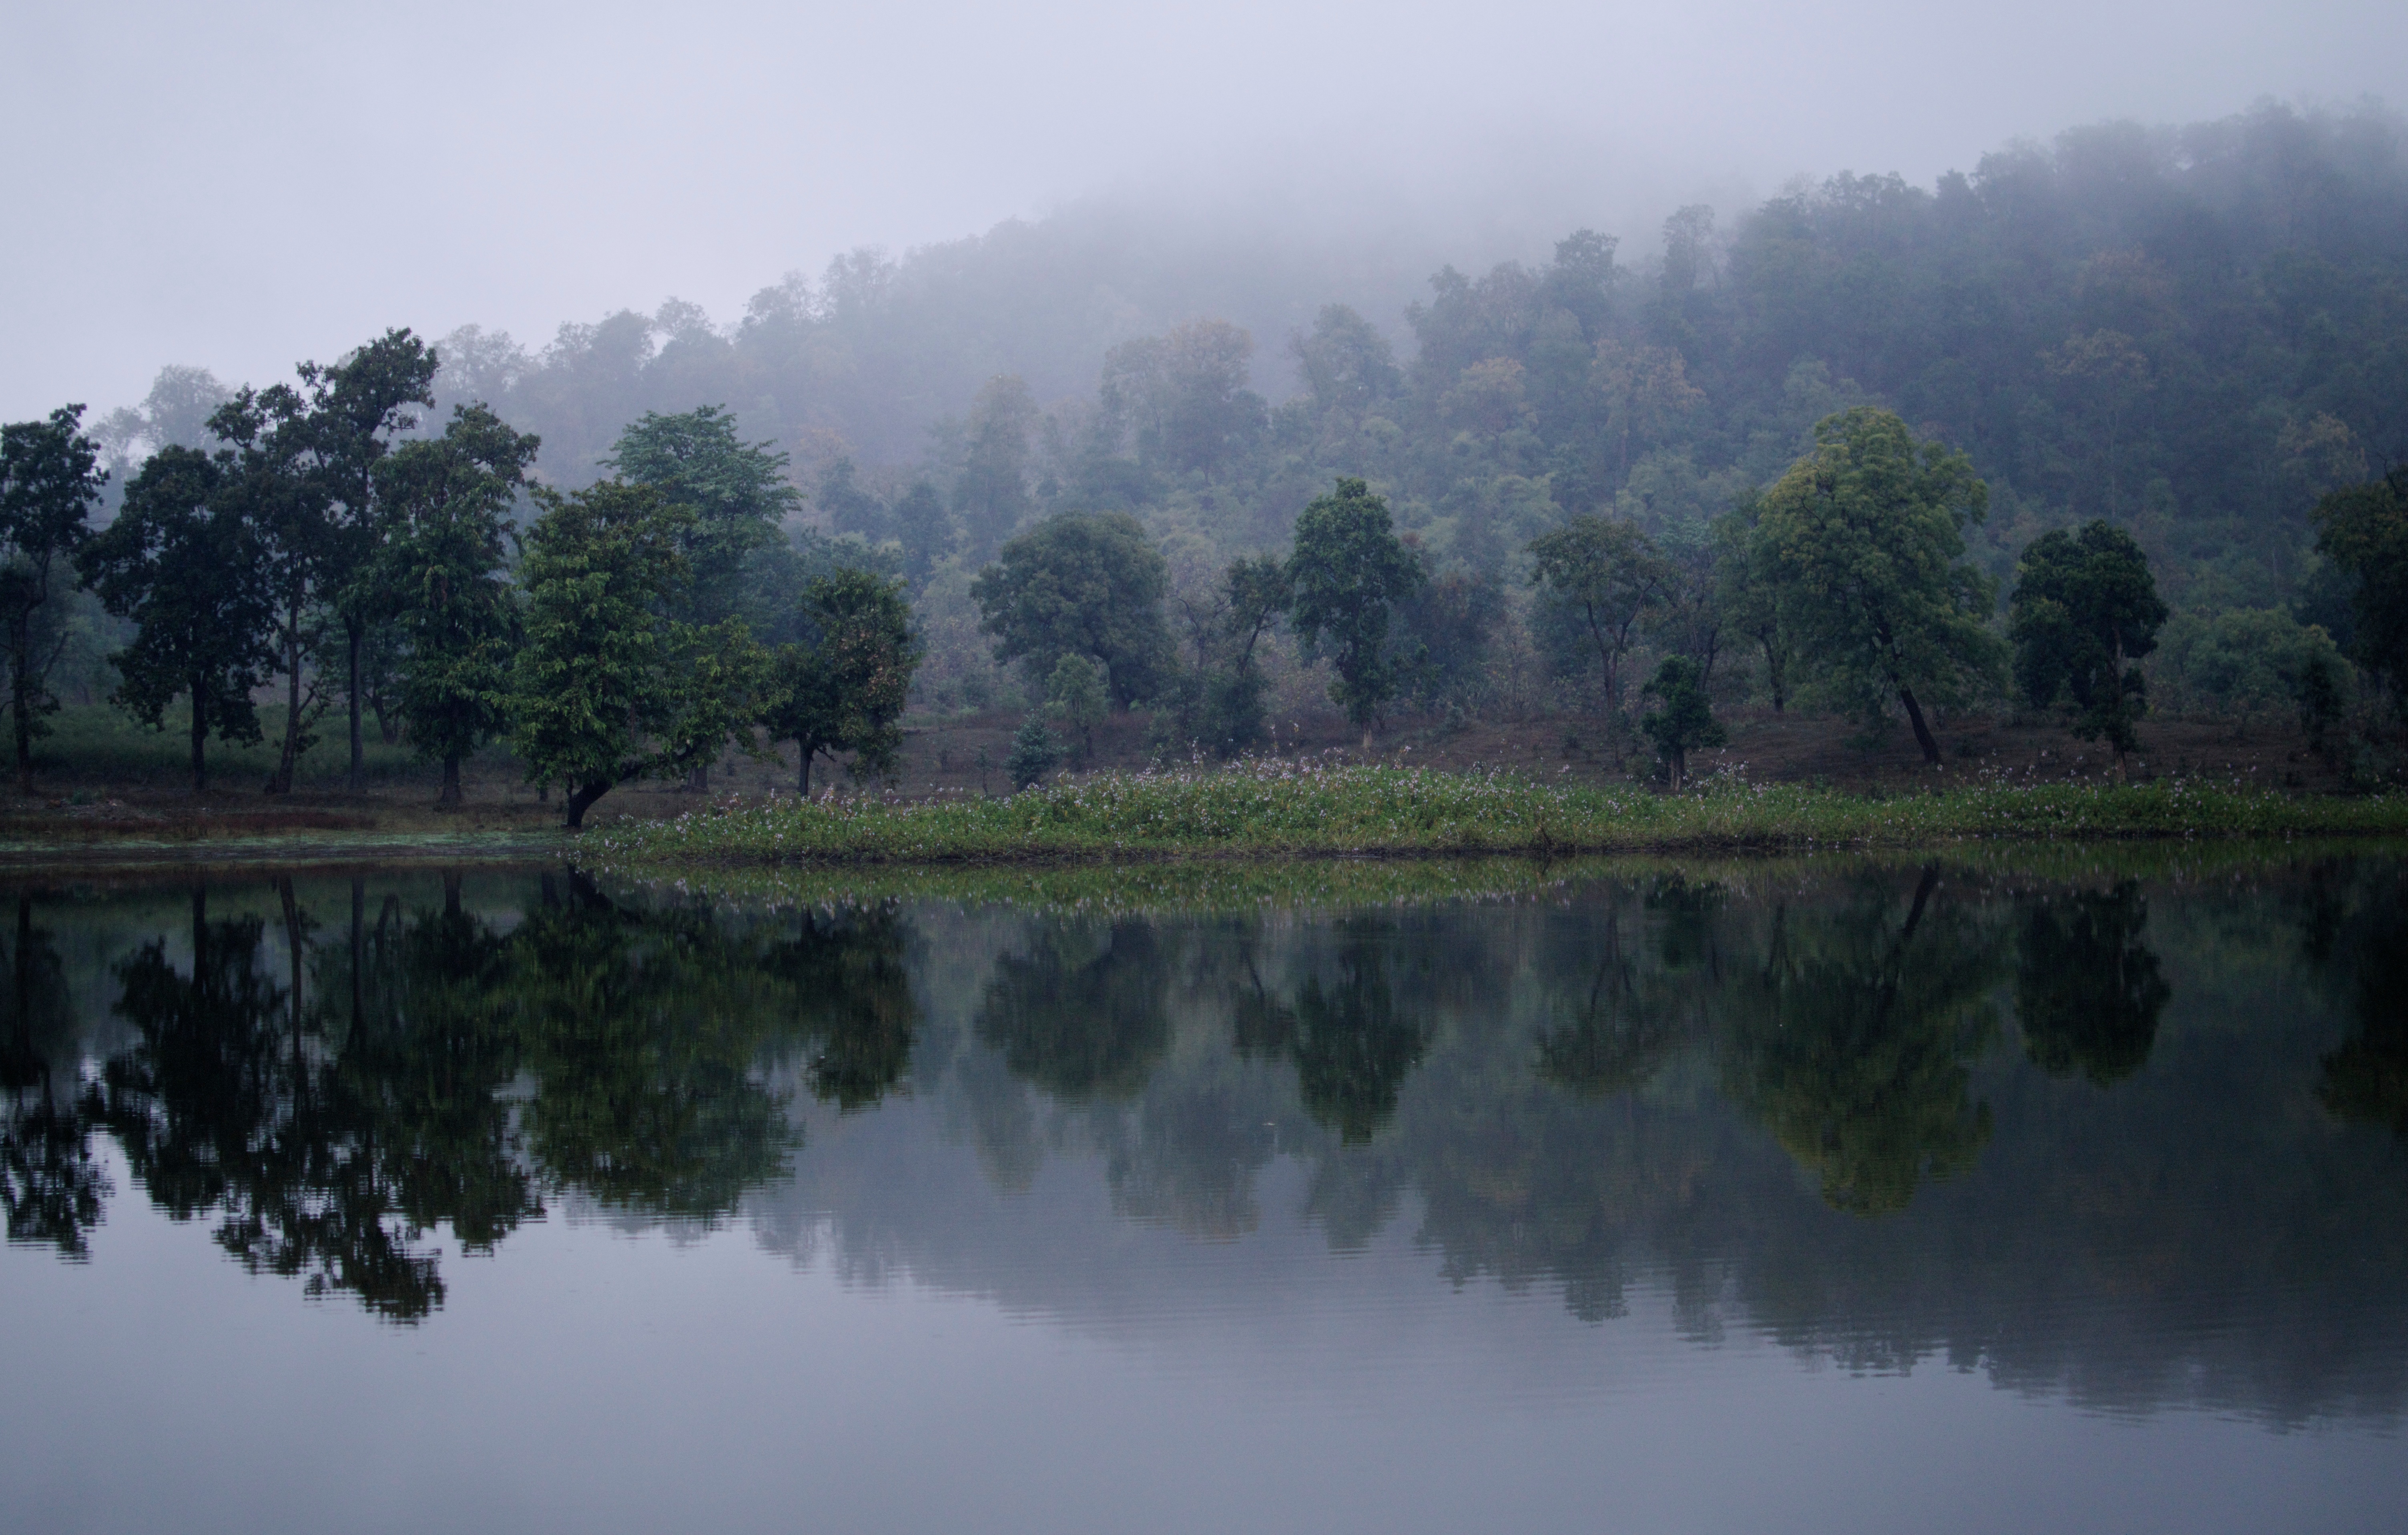
tree, water, nature, forest, wilderness, mountain, fog, mist, morning, lake, river, pond, reflection, reservoir, body of water, wetland, habitat, loch, ecosystem, natural environment, atmospheric phenomenon